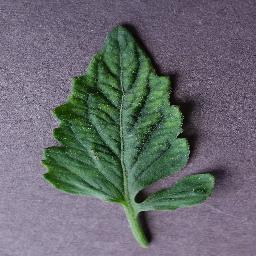
Label: Tomato___Tomato_mosaic_virus